Imamate in Shia doctrine

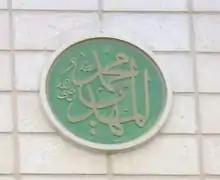
The name of the last Twelver Imam Muhammad al-Mahdi as it appears in al-Masjid al-Nabawi

According to the majority of Shī'a, namely the Twelvers ("Ithnā'ashariyya"), the following is a listing of the rightful successors to Muḥammad. Each Imam was the son of the previous Imam except for Hussayn ibn 'Alī, who was the brother of Hassan ibn 'Alī.The belief in this succession to Muḥammad stems from various Quranic verses which include: 75:36, 13:7, 35:24, 2:30, 2:124, 36:26, 7:142, 42:23. They support their discussion by citing Genesis 17:19–20 and Sunni hadith:Sahih Muslim, Hadith number 4478, English translation by Abdul Hamid Siddiqui.